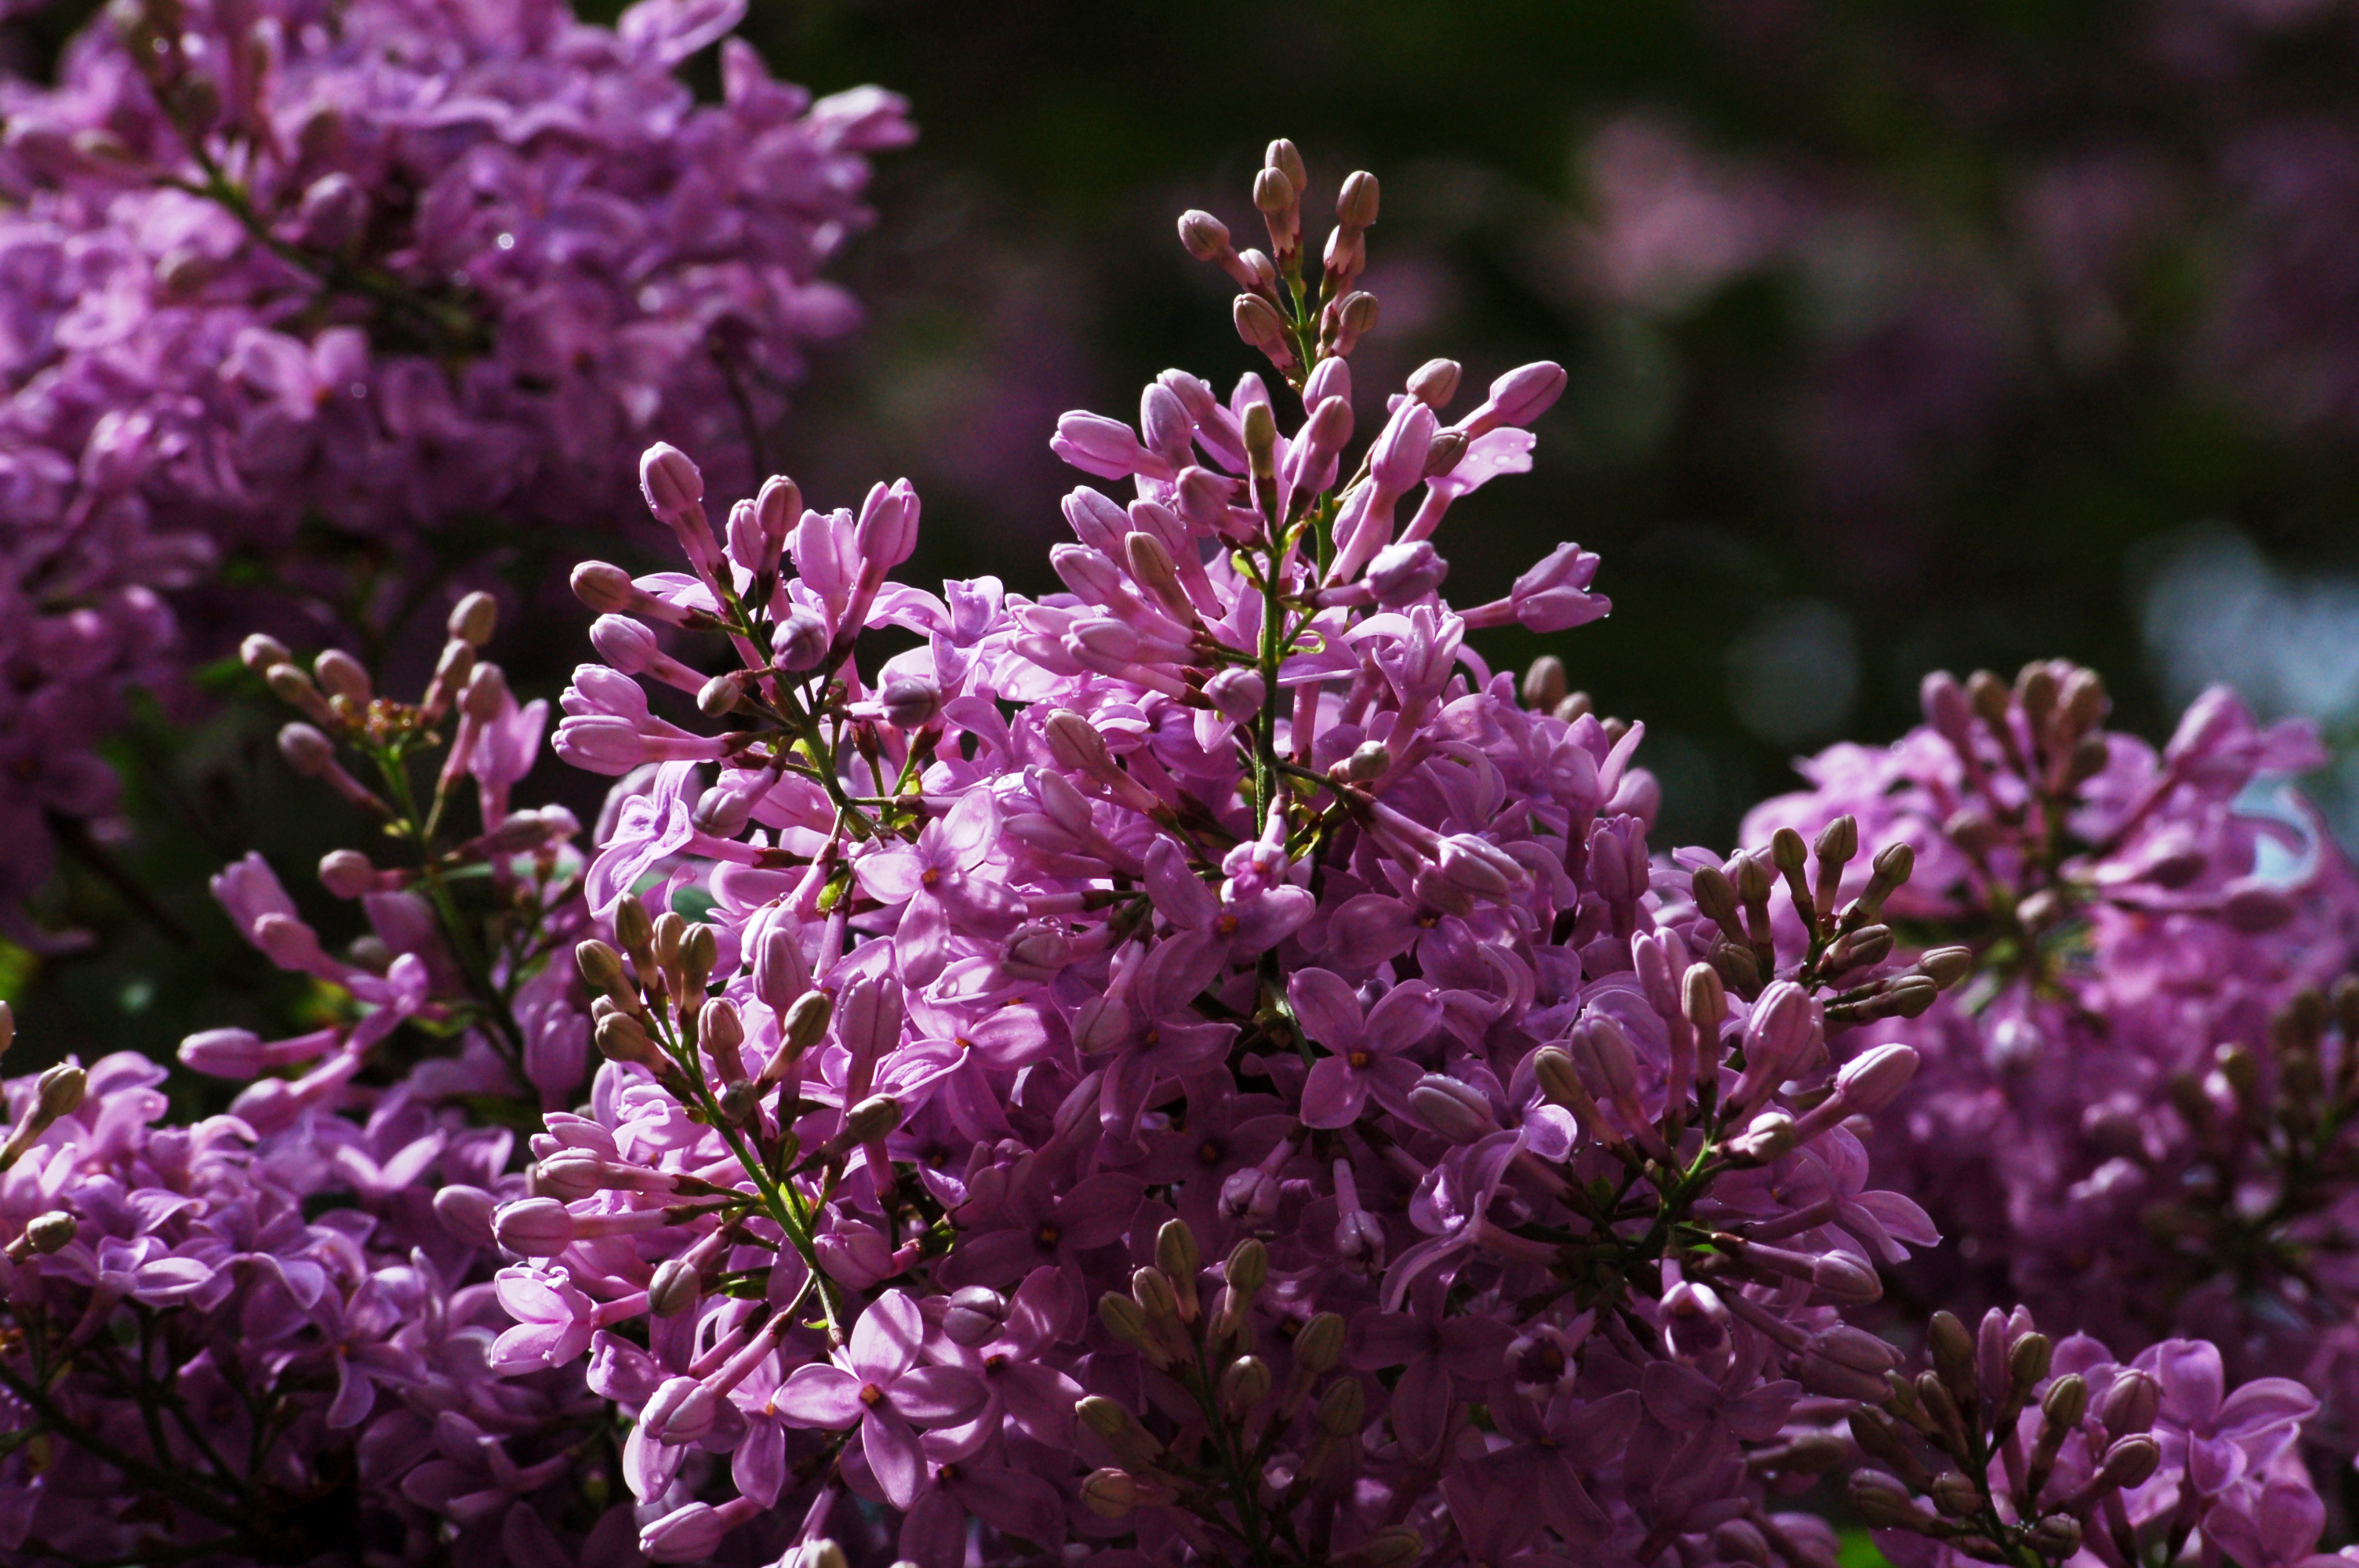
lilac, plant, flower, pink, purple, flora, flowering plant, spring, subshrub, shrub, lavender, english lavender